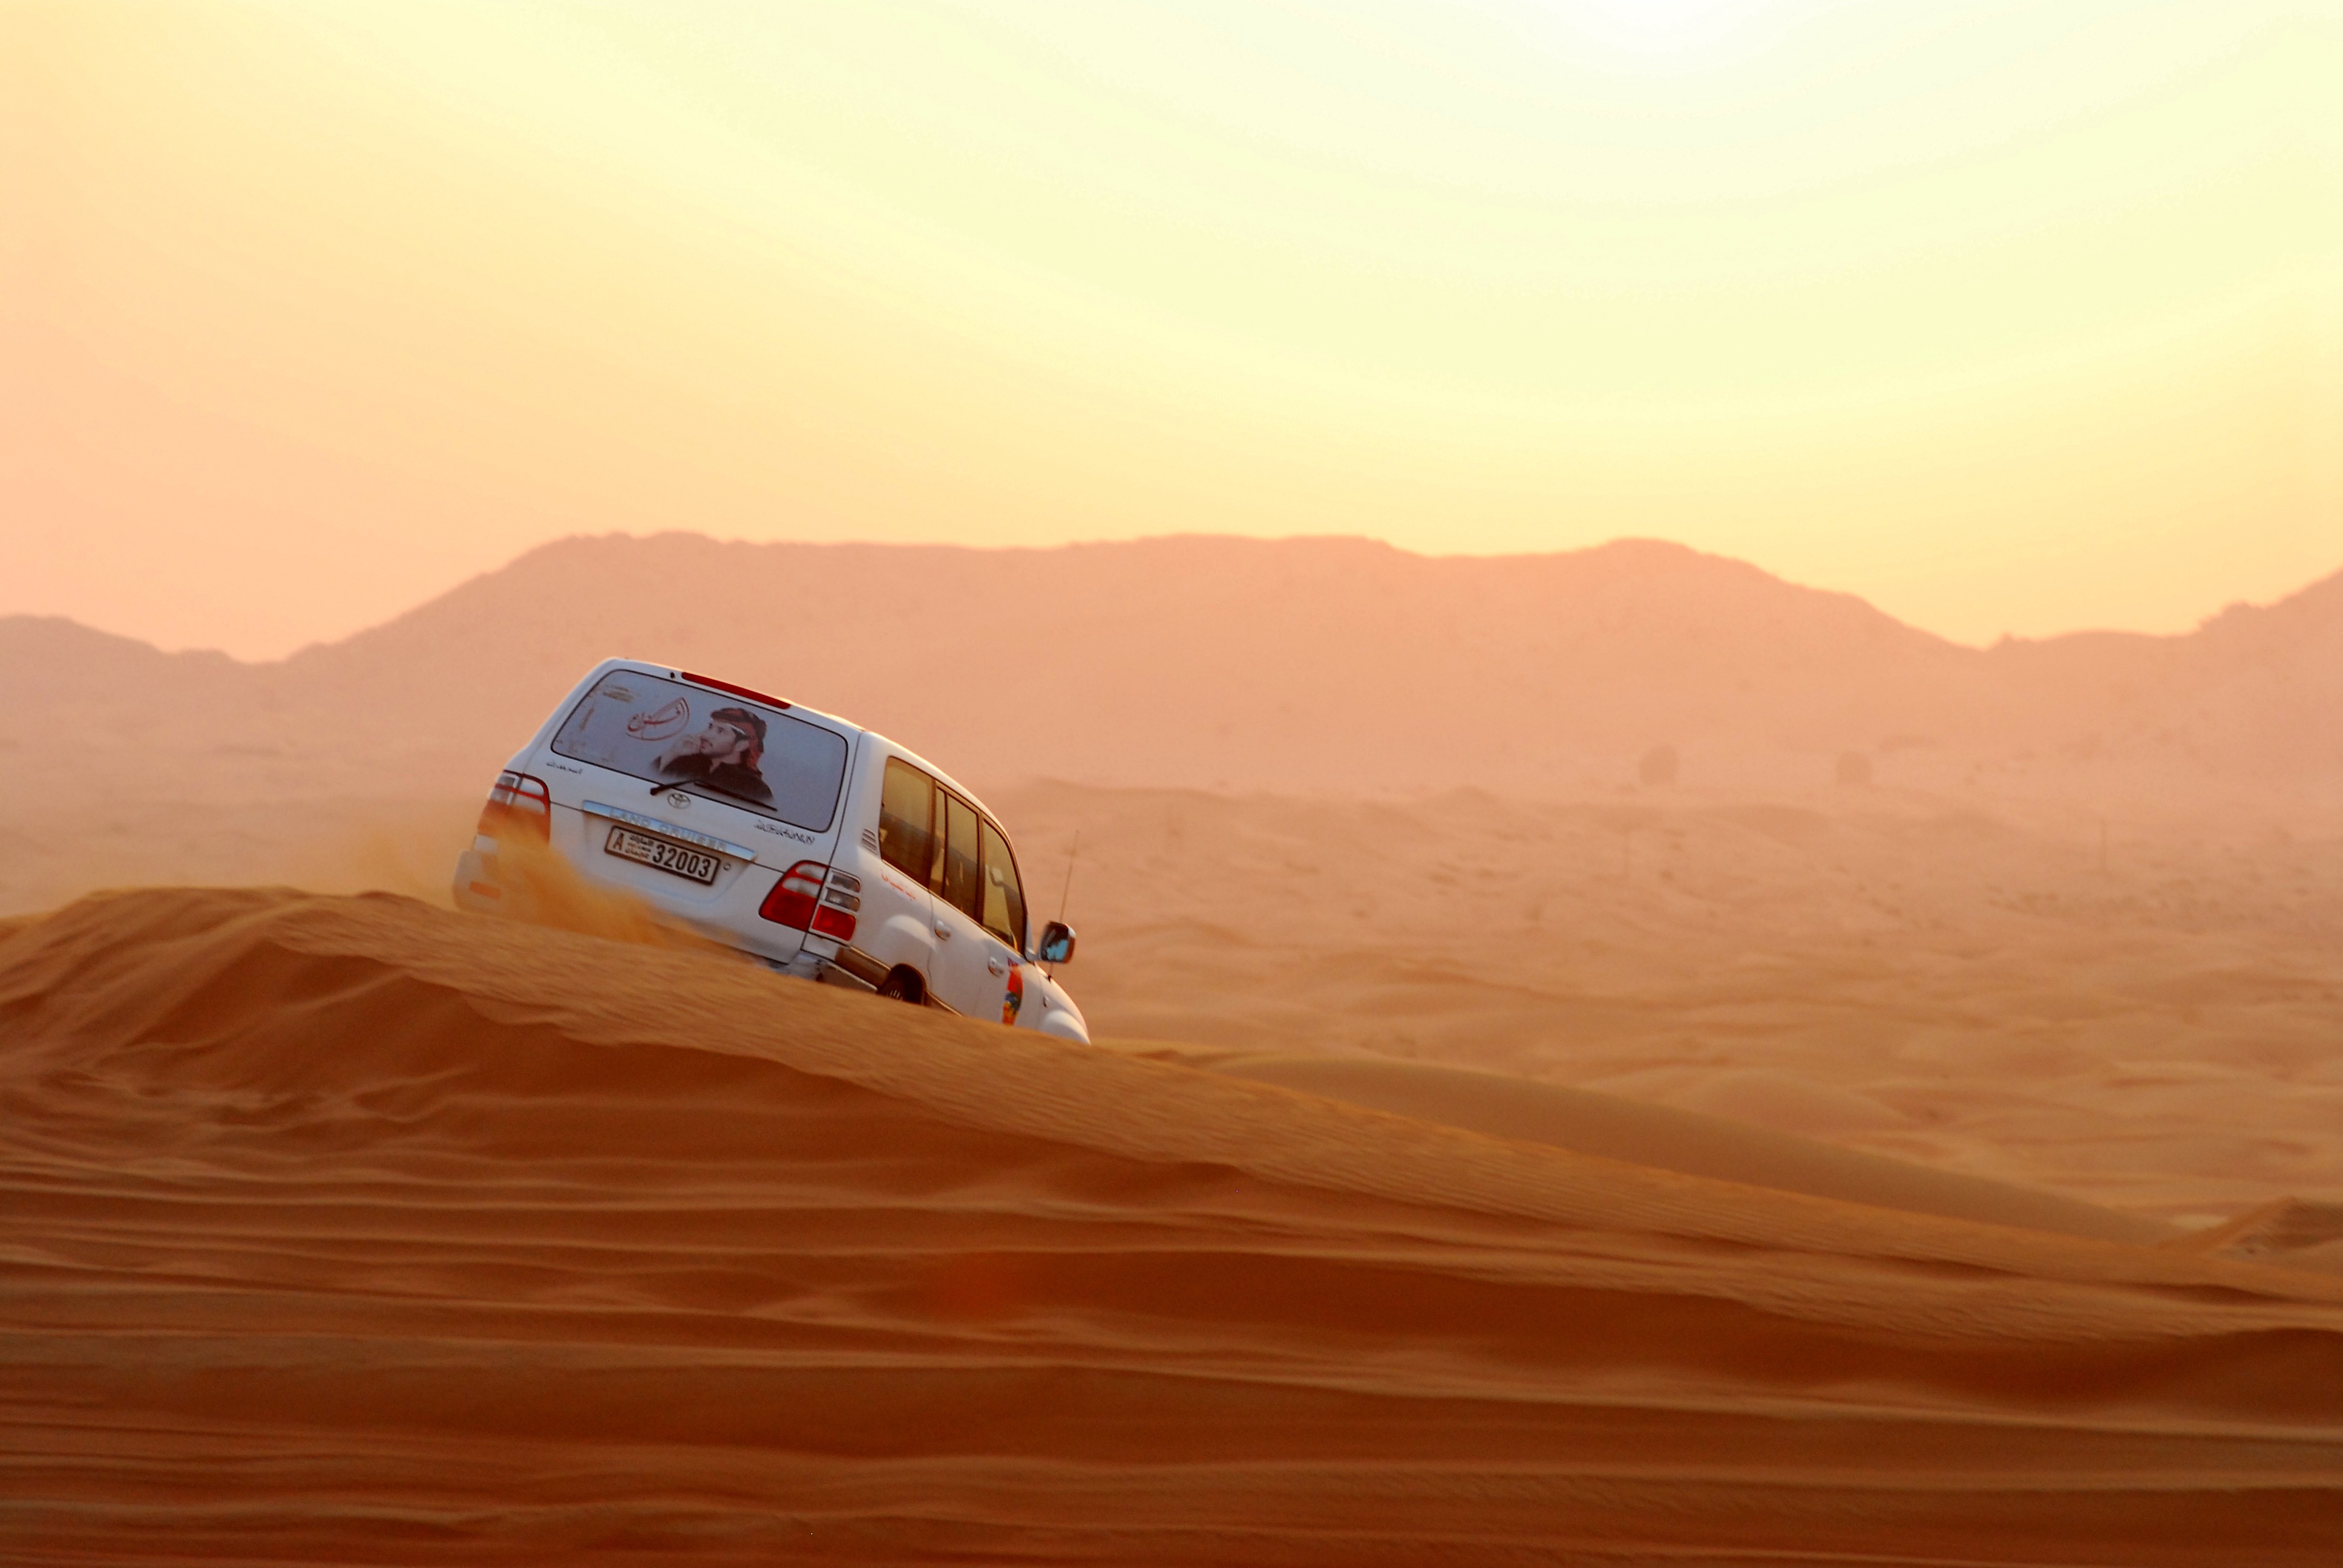
landscape, sand, sunset, desert, dune, dubai, plain, downhill, habitat, sahara, wadi, landform, erg, arab, natural environment, geographical feature, aeolian landform